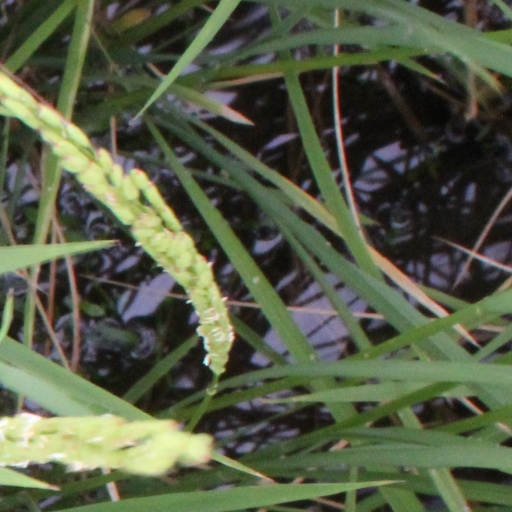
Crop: rice